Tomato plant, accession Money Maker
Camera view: horizontal (90 deg, fisheye); turntable rotation: 60 degrees
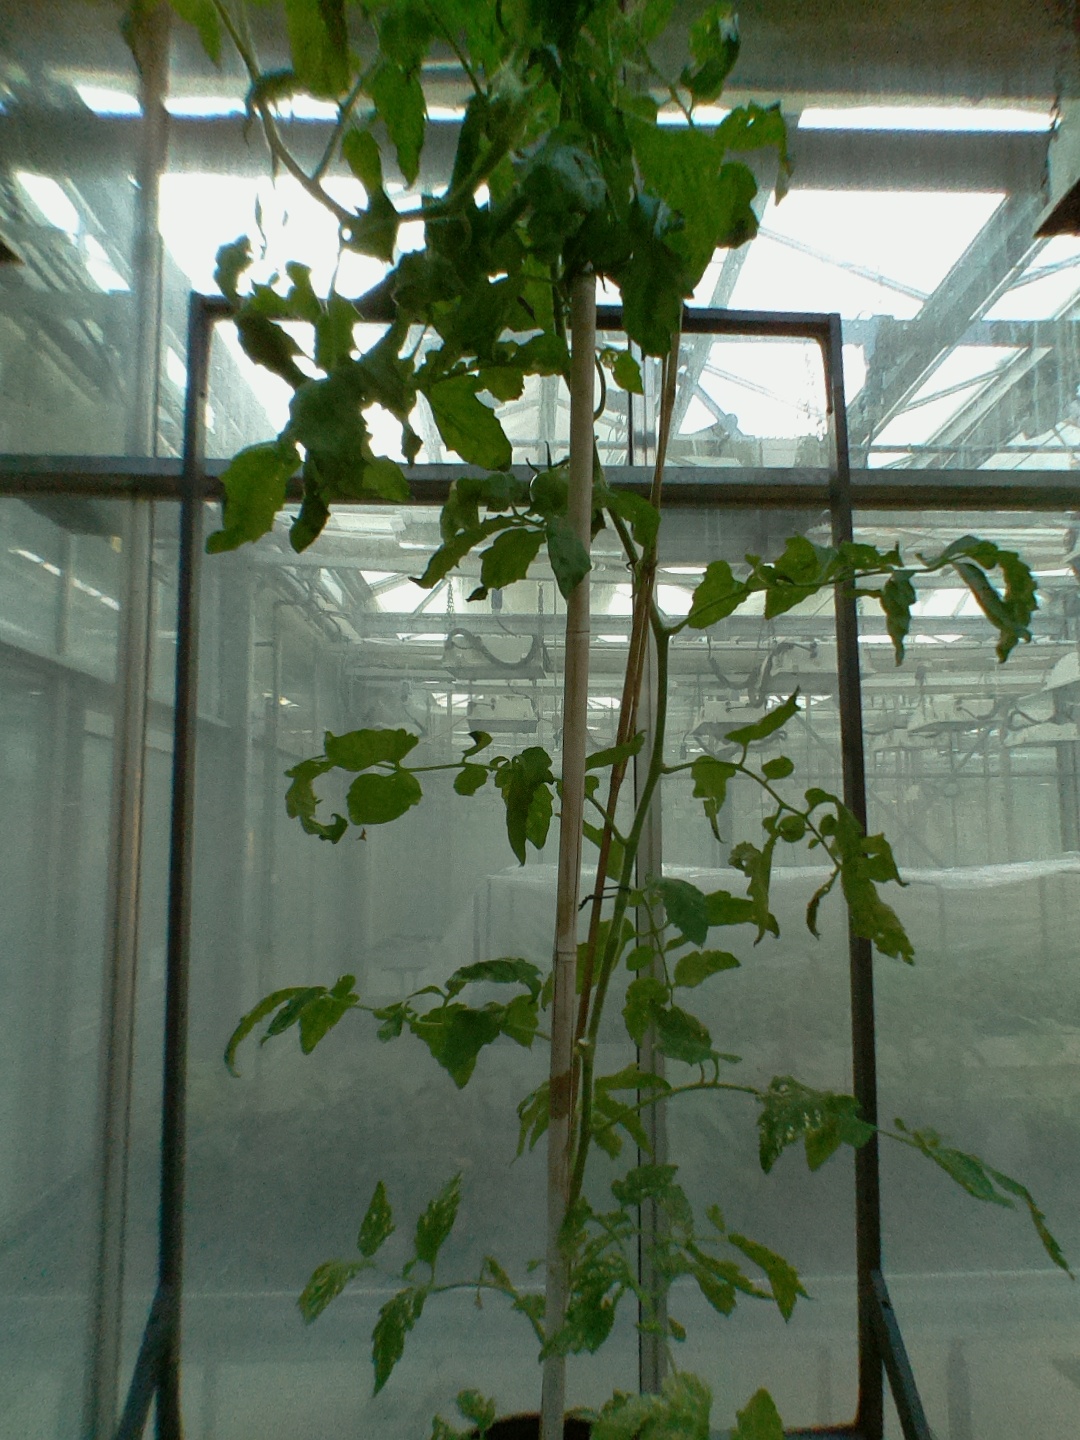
BBCH growth stage 72: 20%-30% of final fruit size